Dogsomyn Bodoo

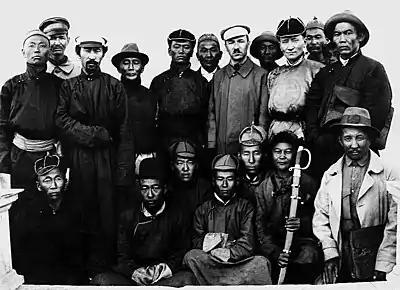
Back row from left: unknown, unknown, Rinchingiin Elbegdorj, Soliin Danzan, Damdin Sükhbaatar, Ajvaagiin Danzan, Shumyatskii, unknown, Bodoo

Soon thereafter, however, the political rivalry between Bodoo and Soliin Danzan intensified when Danzan lost his seat as party leader to a relative of Bodoo's. Danzan, who was Minister of Finance, engineered various plots to oust the Prime Minister from office by persuading influential figures that Bodoo was "short-tempered, short-sighted" and not a serious person.